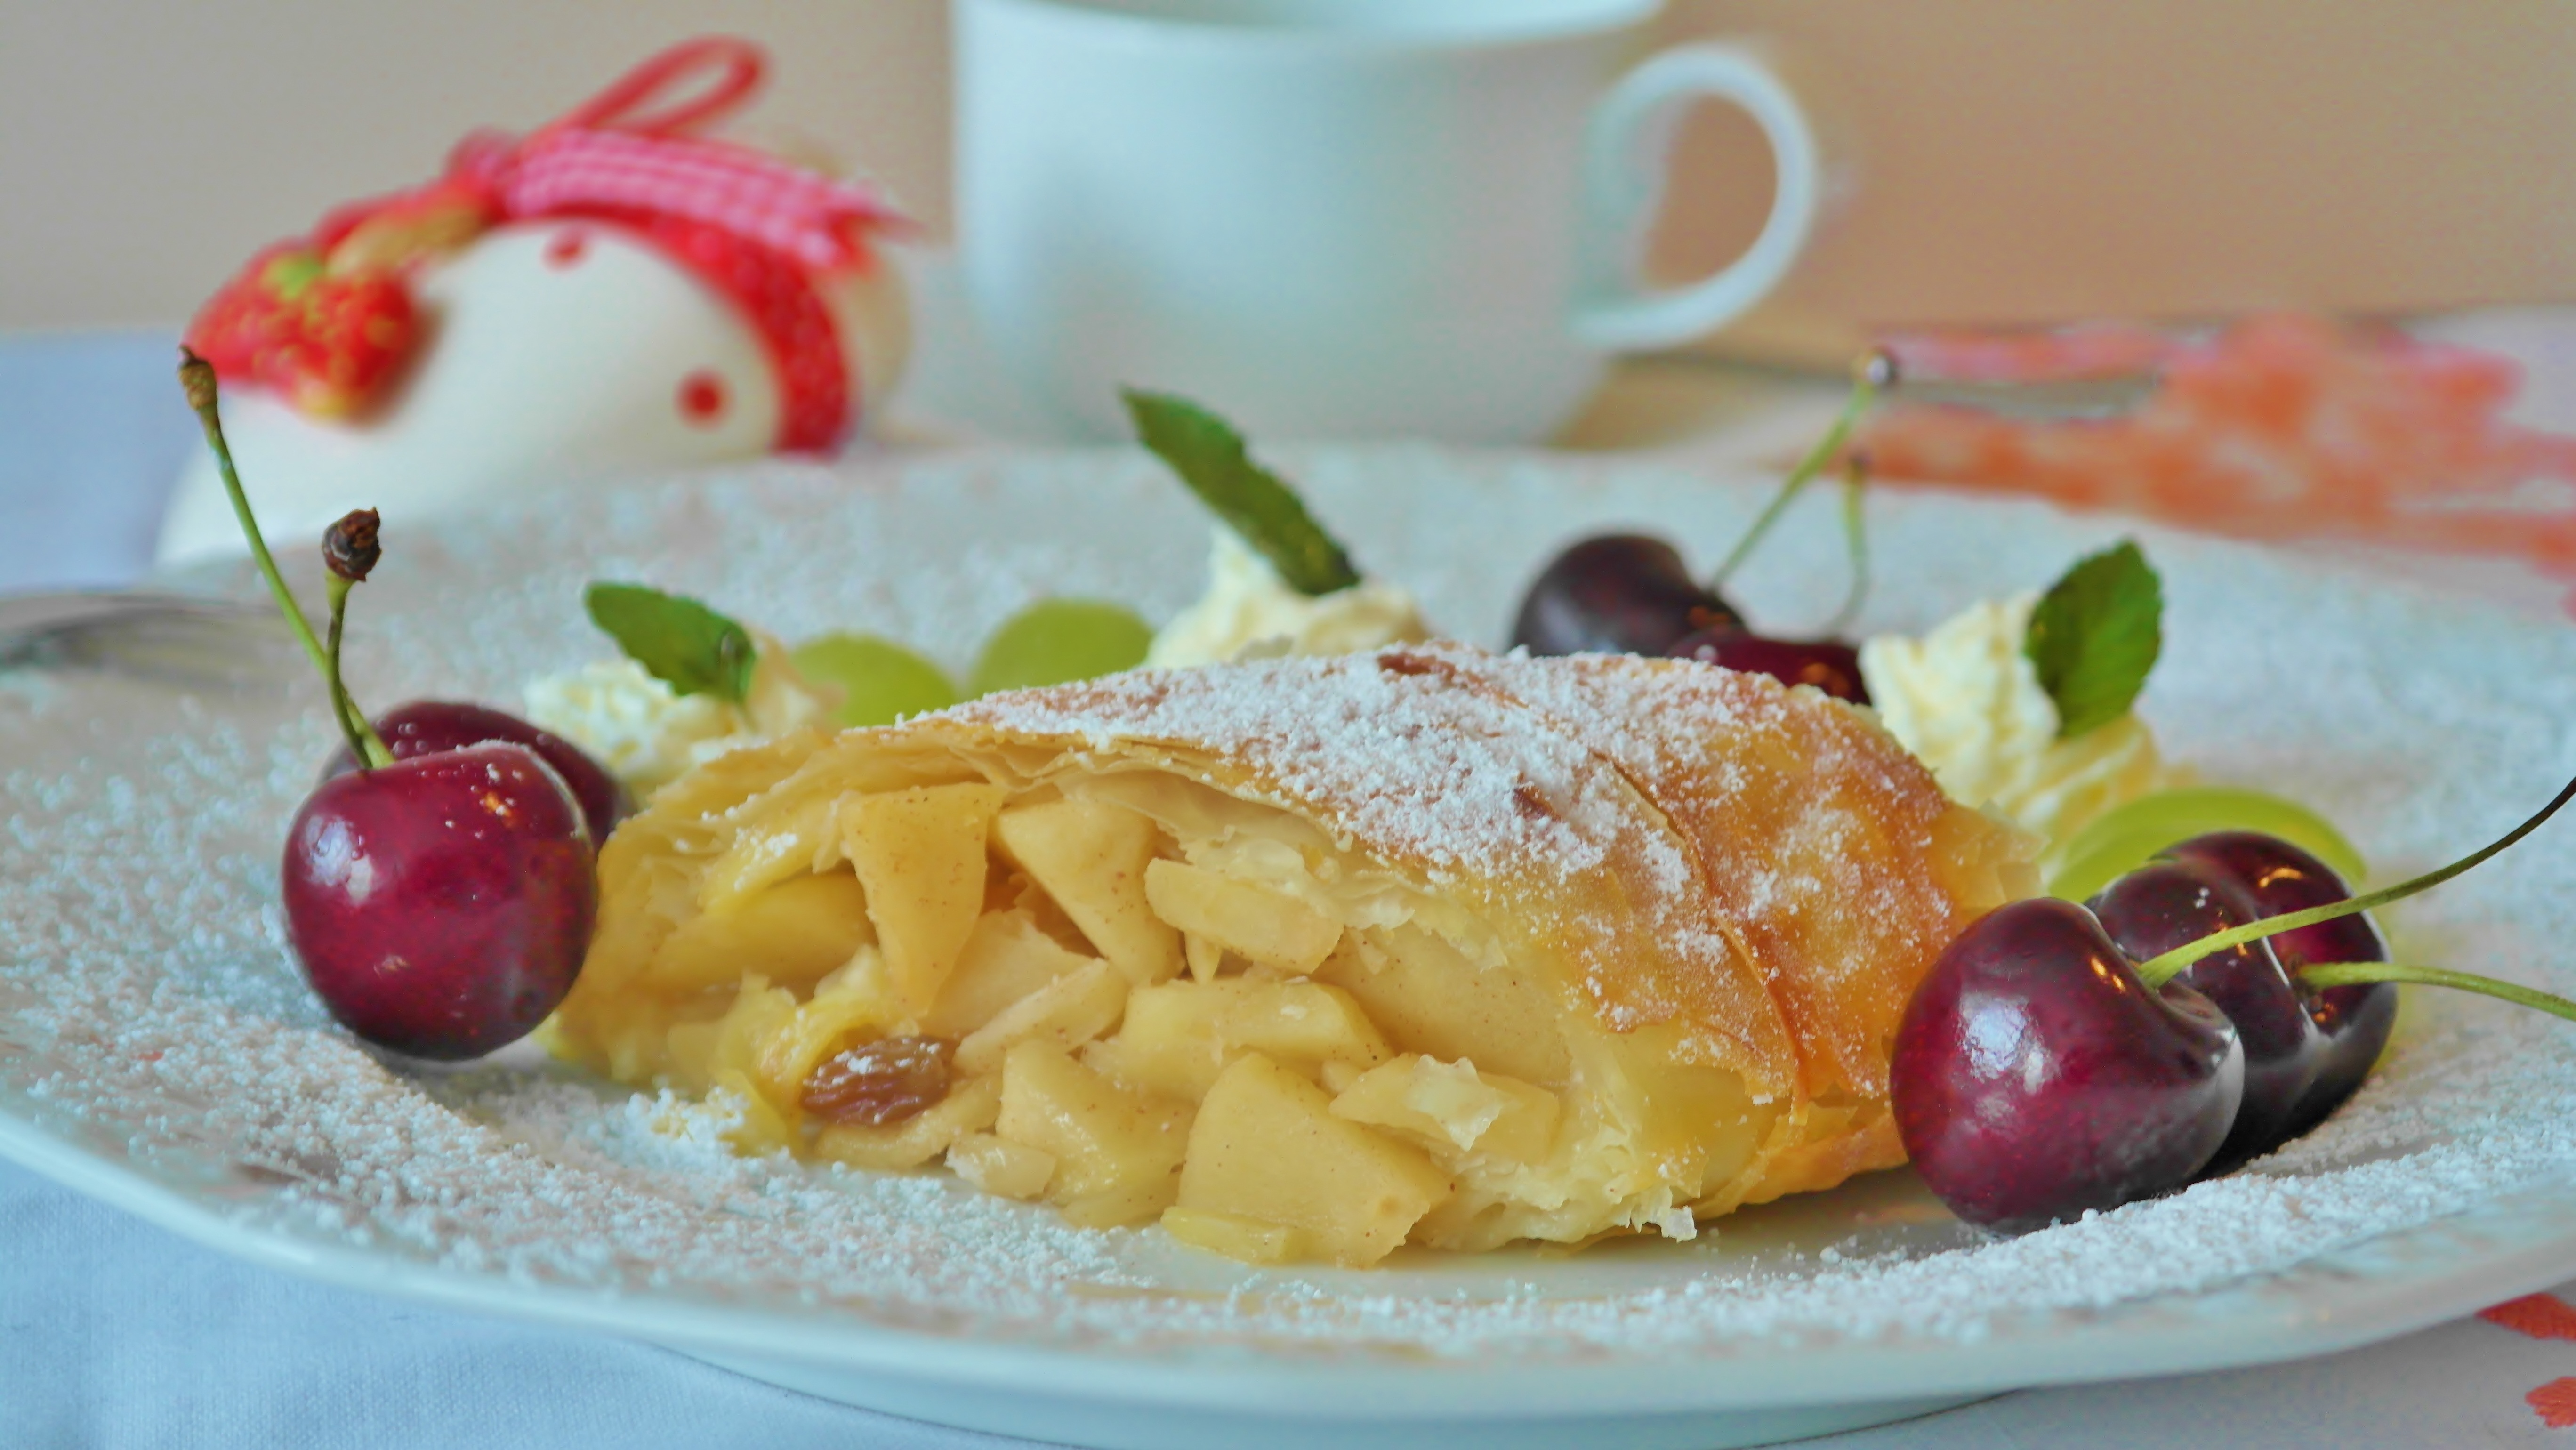
apple, plant, fruit, sweet, dish, meal, food, produce, breakfast, dessert, cuisine, cream, bake, sugar, enjoy, sweetness, cherries, strudel, apple strudel, feasting, flowering plant, land plant